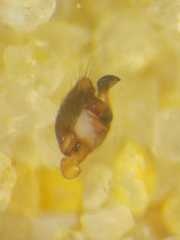
Species: Parasteatoda_tepidariorum